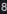
Number: 8